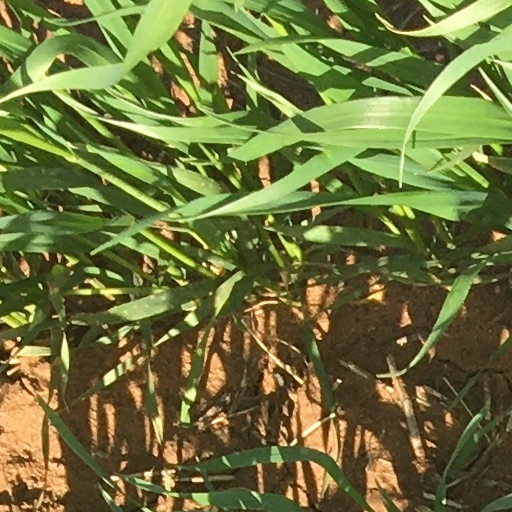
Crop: wheat